Canadian Museum of Immigration at Pier 21

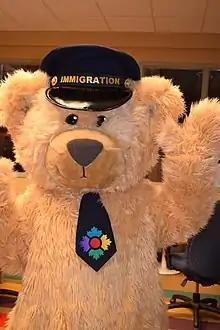
Fenton Bear, official mascot of the Canadian Museum of Immigration

Fenton Bear, the official mascot at the Canadian Museum of Immigration at Pier 21, made his first public appearance in spring of 2015. Fenton is an excellent dancer, and is the star of both Dance Off video contest entries. He was created as the focus of the museum's junior education program Teddy Bear's Journey, which explores the themes and challenges of immigration through the eyes of children and their stuffed animals. Fenton was named for Fenton Crossman, an immigration officer that worked at the Pier in its heyday. Now Fenton can be found greeting cruise ships, attending festivals on behalf of the museum, and surprising unsuspecting visitors.